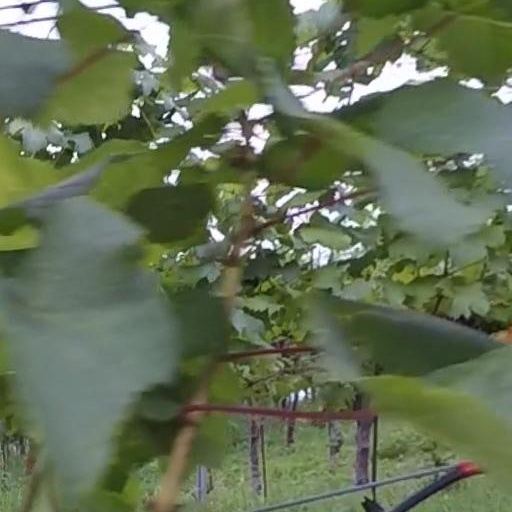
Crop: grape